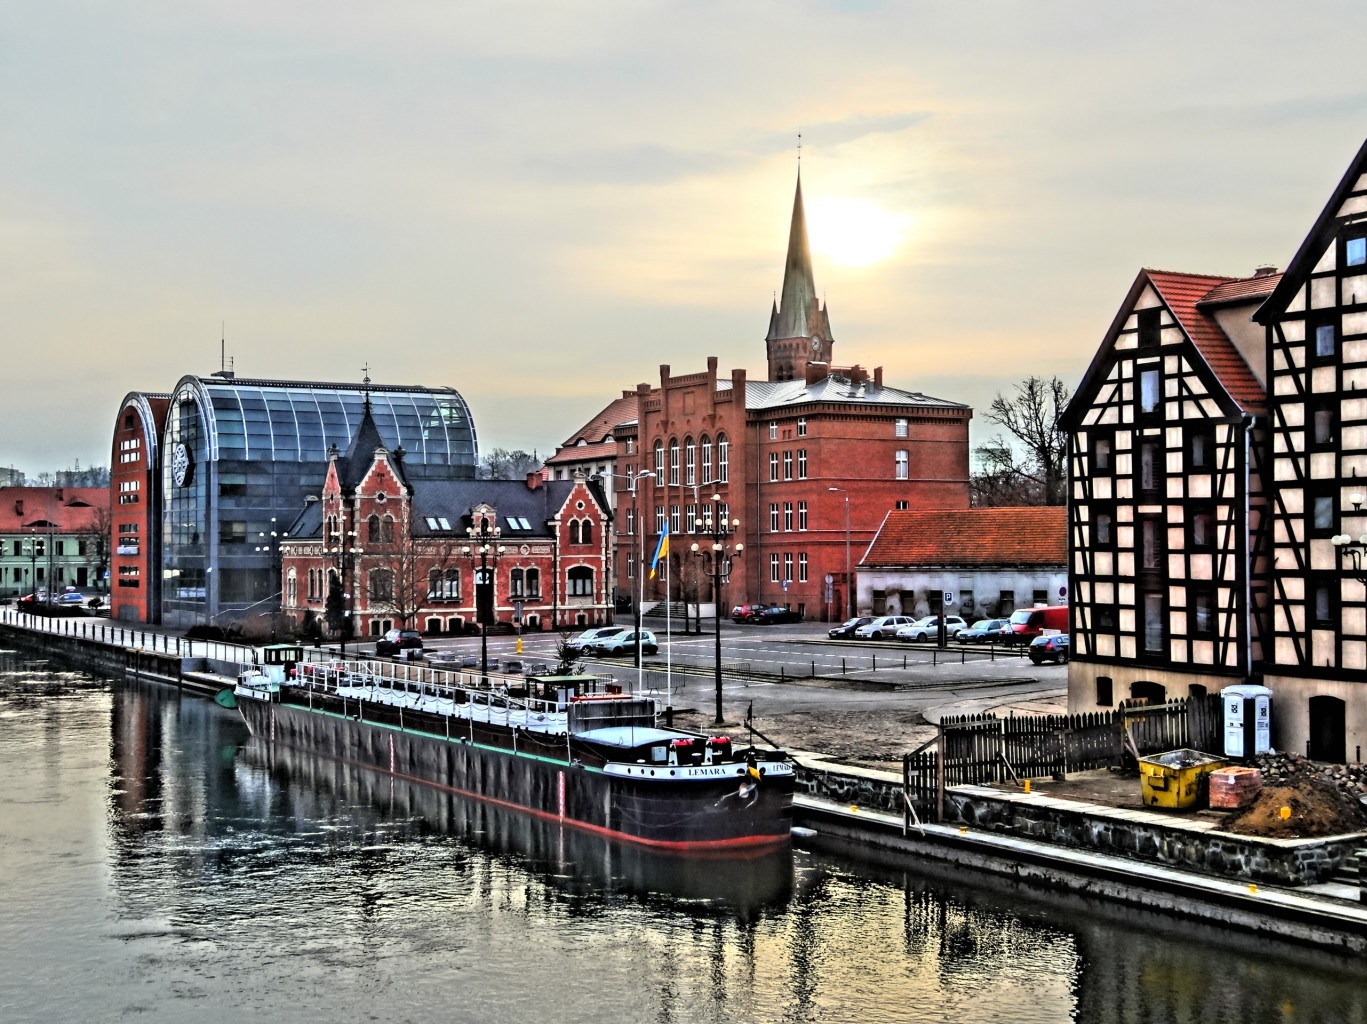
water, dock, sunrise, boat, bridge, skyline, town, city, urban, river, canal, cityscape, downtown, evening, reflection, vehicle, landmark, harbor, waterfront, tourism, waterway, buildings, boats, channel, urban area, bydgoszcz, geographical feature, human settlement